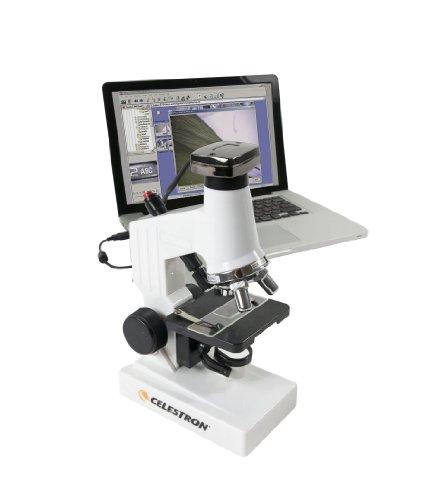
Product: Celestron 44320 Microscope Digital Kit MDK
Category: Electronics | Camera & Photo | Binoculars & Scopes | Microscopes | USB Microscopes
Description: Includes 3 prepared glass slides, 2 blank glass slides, 1 blank well slide, light diffuser, needle probe, eye dropper and tweezers.
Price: $44.55